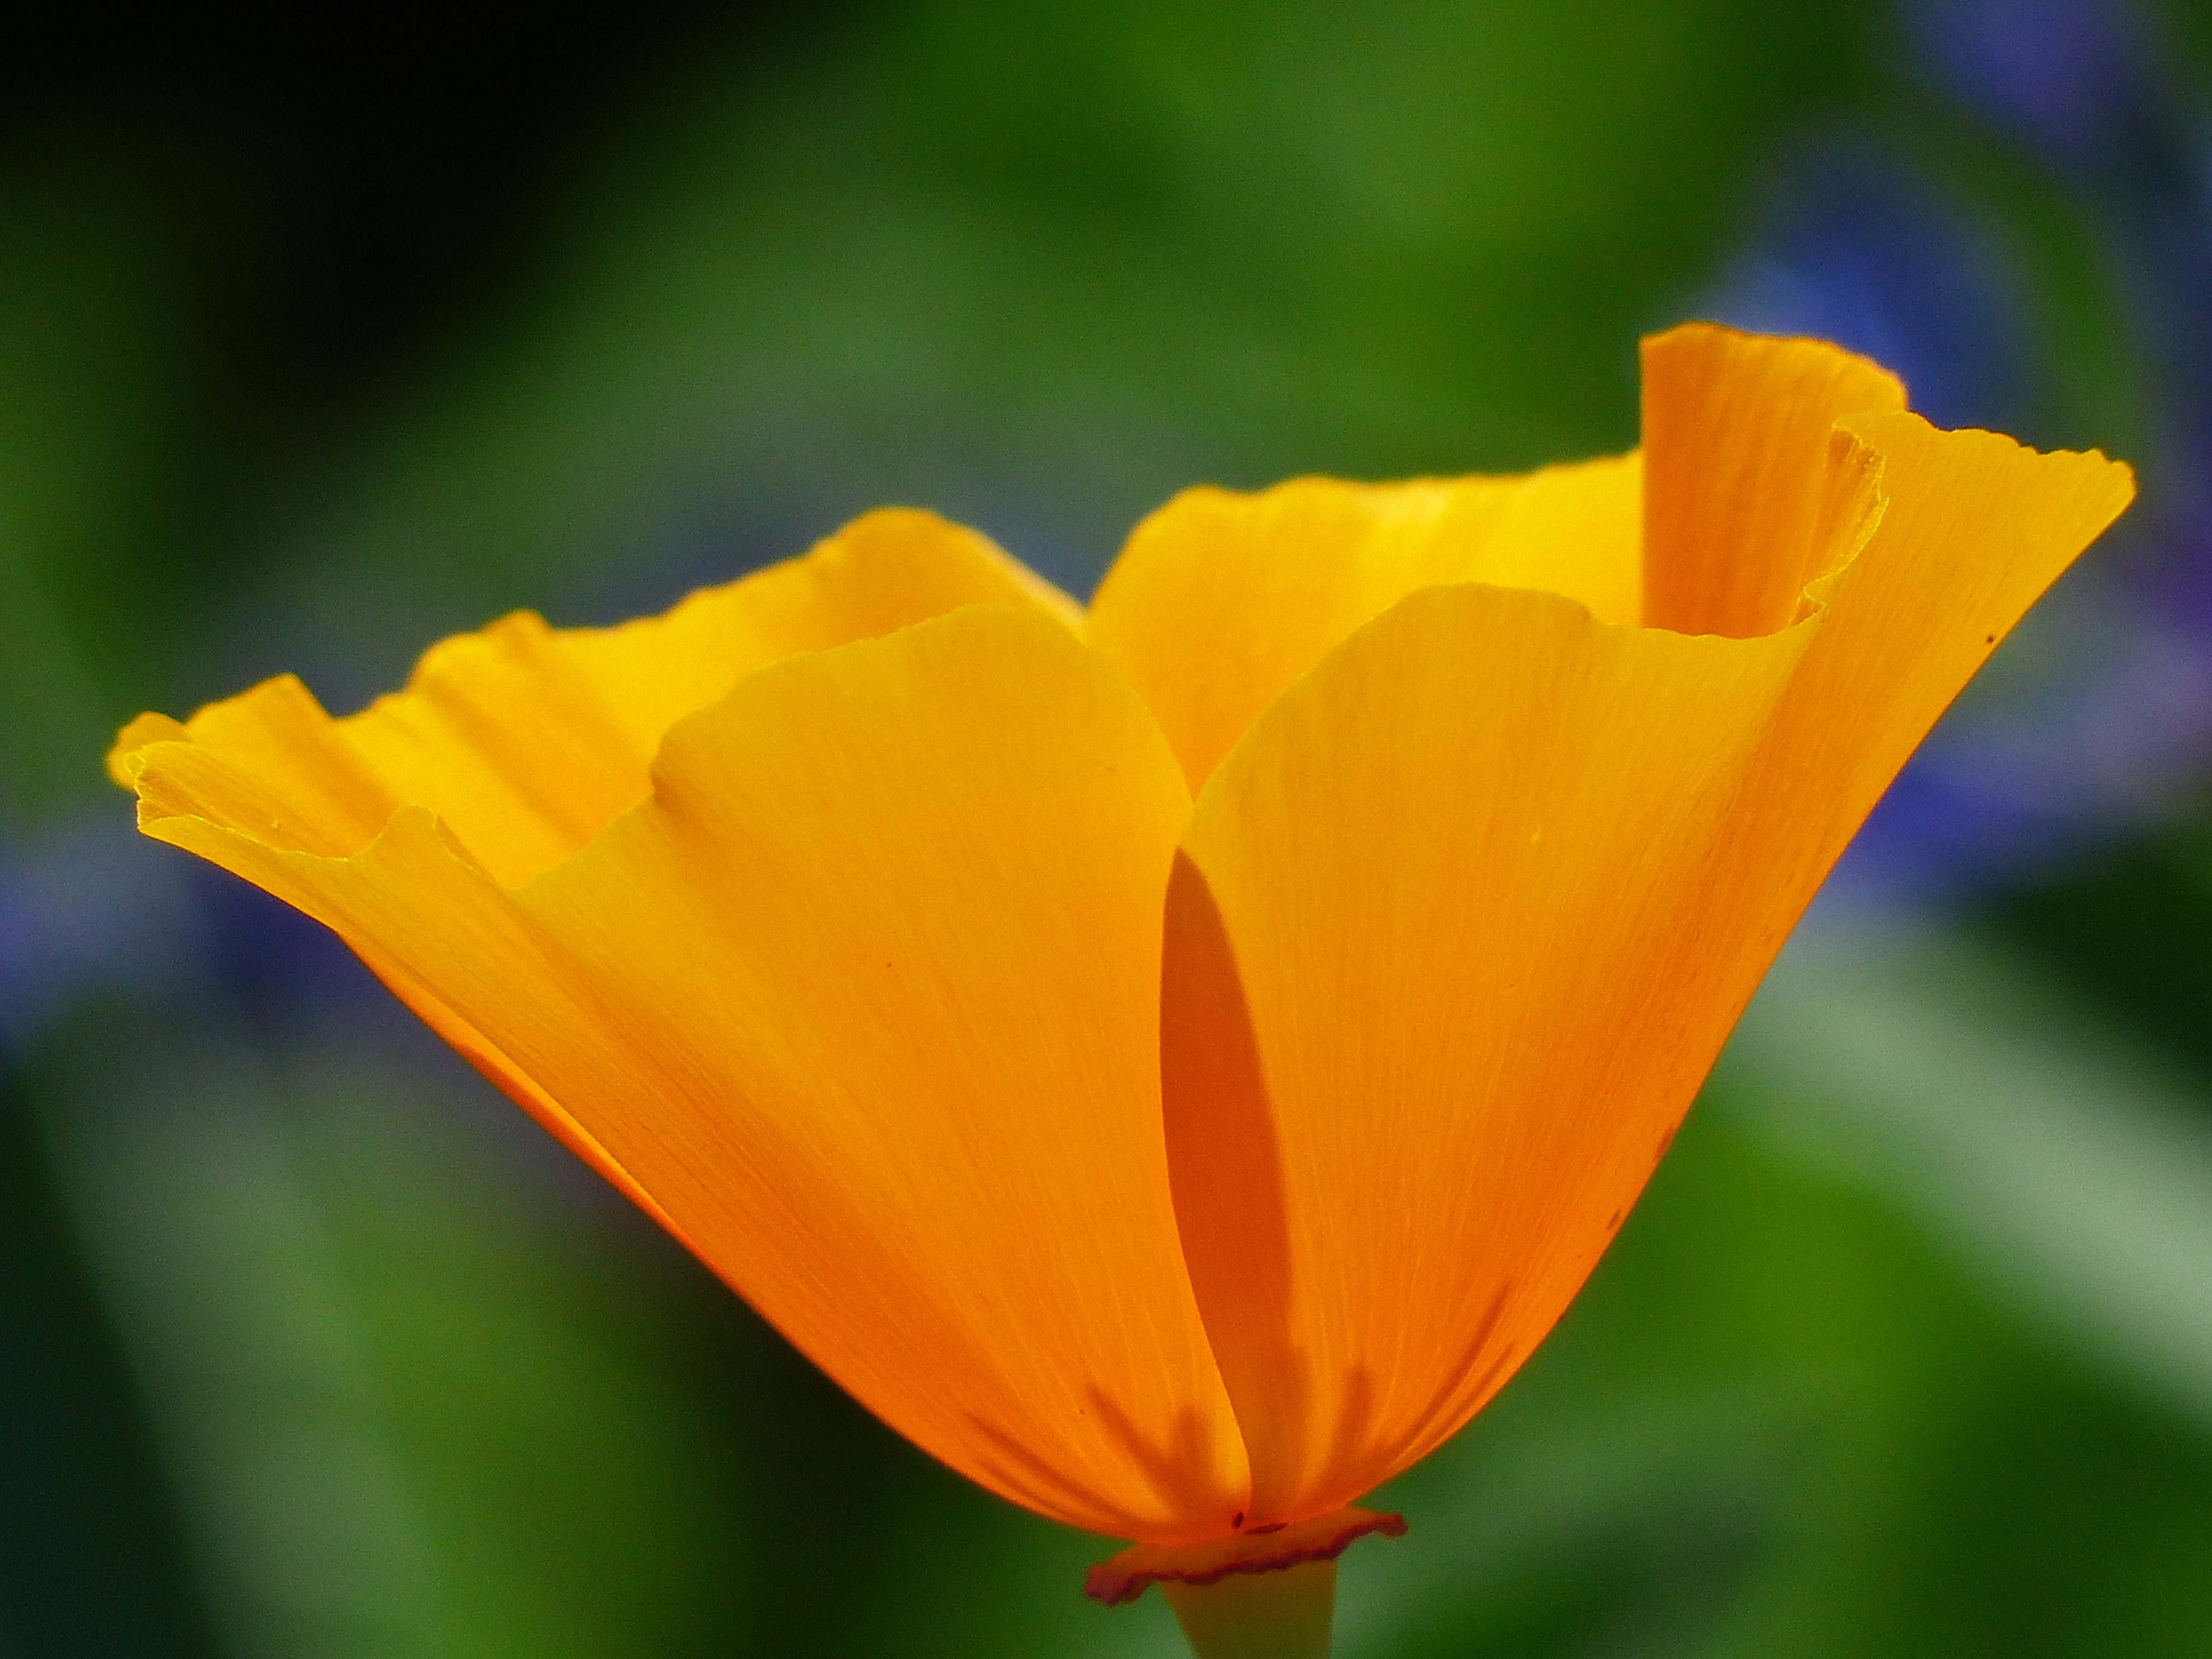
blossom, plant, flower, petal, bloom, orange, color, colorful, yellow, flora, wildflower, poppy flower, sleepy, bright, poppy, papaveraceae, macro photography, flowering plant, mohngewaechs, eschscholzia californica, gold poppy, annual plant, plant stem, land plant, poppy family, california kappenmohn